The Snow Queen's Revenge

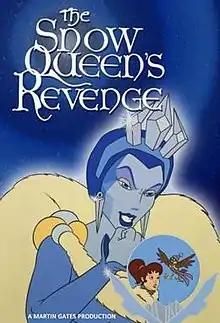
Czech home release cover art

The Snow Queen's Revenge is a 1996 British children's animated film co-written, directed and produced by Martin Gates. It is a sequel to the 1995 film "The Snow Queen" that has some of the voice cast changed, including Julia McKenzie replacing Helen Mirren in the title role. Vanquished in the first film, the powerful and evil Snow Queen returns to life and sets out to seek revenge. The young Ellie and her best friends must stop her once again.